St. Rita of Cascia - St. Pius V's Church (Bronx)

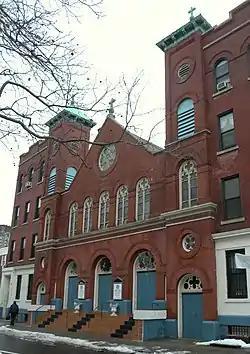

The Parish of St. Rita of Cascia and of St. Pius V is a Roman Catholic parish under the authority of the Roman Catholic Archdiocese of New York. The church is located at 448 College Ave. in the Bronx.